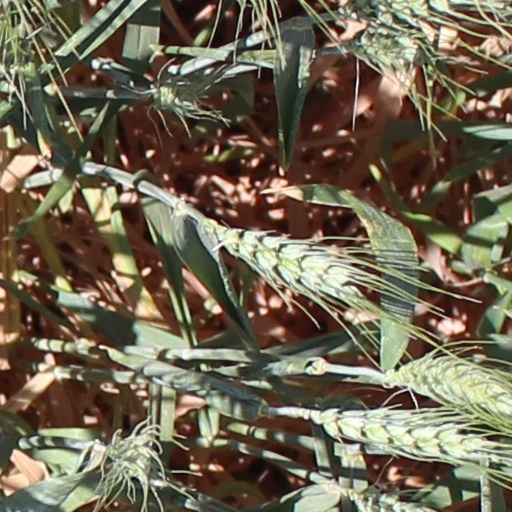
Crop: wheat